List of Manchester City F.C. managers

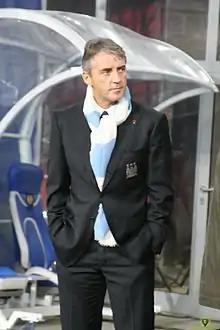
Roberto Mancini led City to league success for the first time in 44 years in 2012.

This is a chronological list of Manchester City managers, comprising all those who have held the position of manager for the first team and its predecessors "West Gorton (St. Marks)" and "Ardwick". In the Football League era the club has appointed l manager; including pre-league manager and temporary caretaker more than 40 men have held responsibility for team selection. Nine of them have won major silverware.